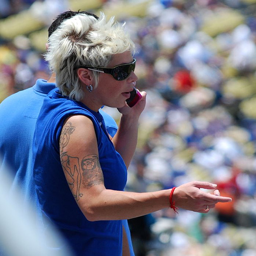
A woman with a tatoo and sunglasses talks on a cell phone in front of a crowd.
A woman on a cell phone near a man.
Short haired woman with a blue sleeveless shirt and dark sunglasses talking on her cell phone
Woman with a tatoo on her upper arm on a mobile phone in a group of people in the sun.
A woman with tattoos talks on her cell phone.